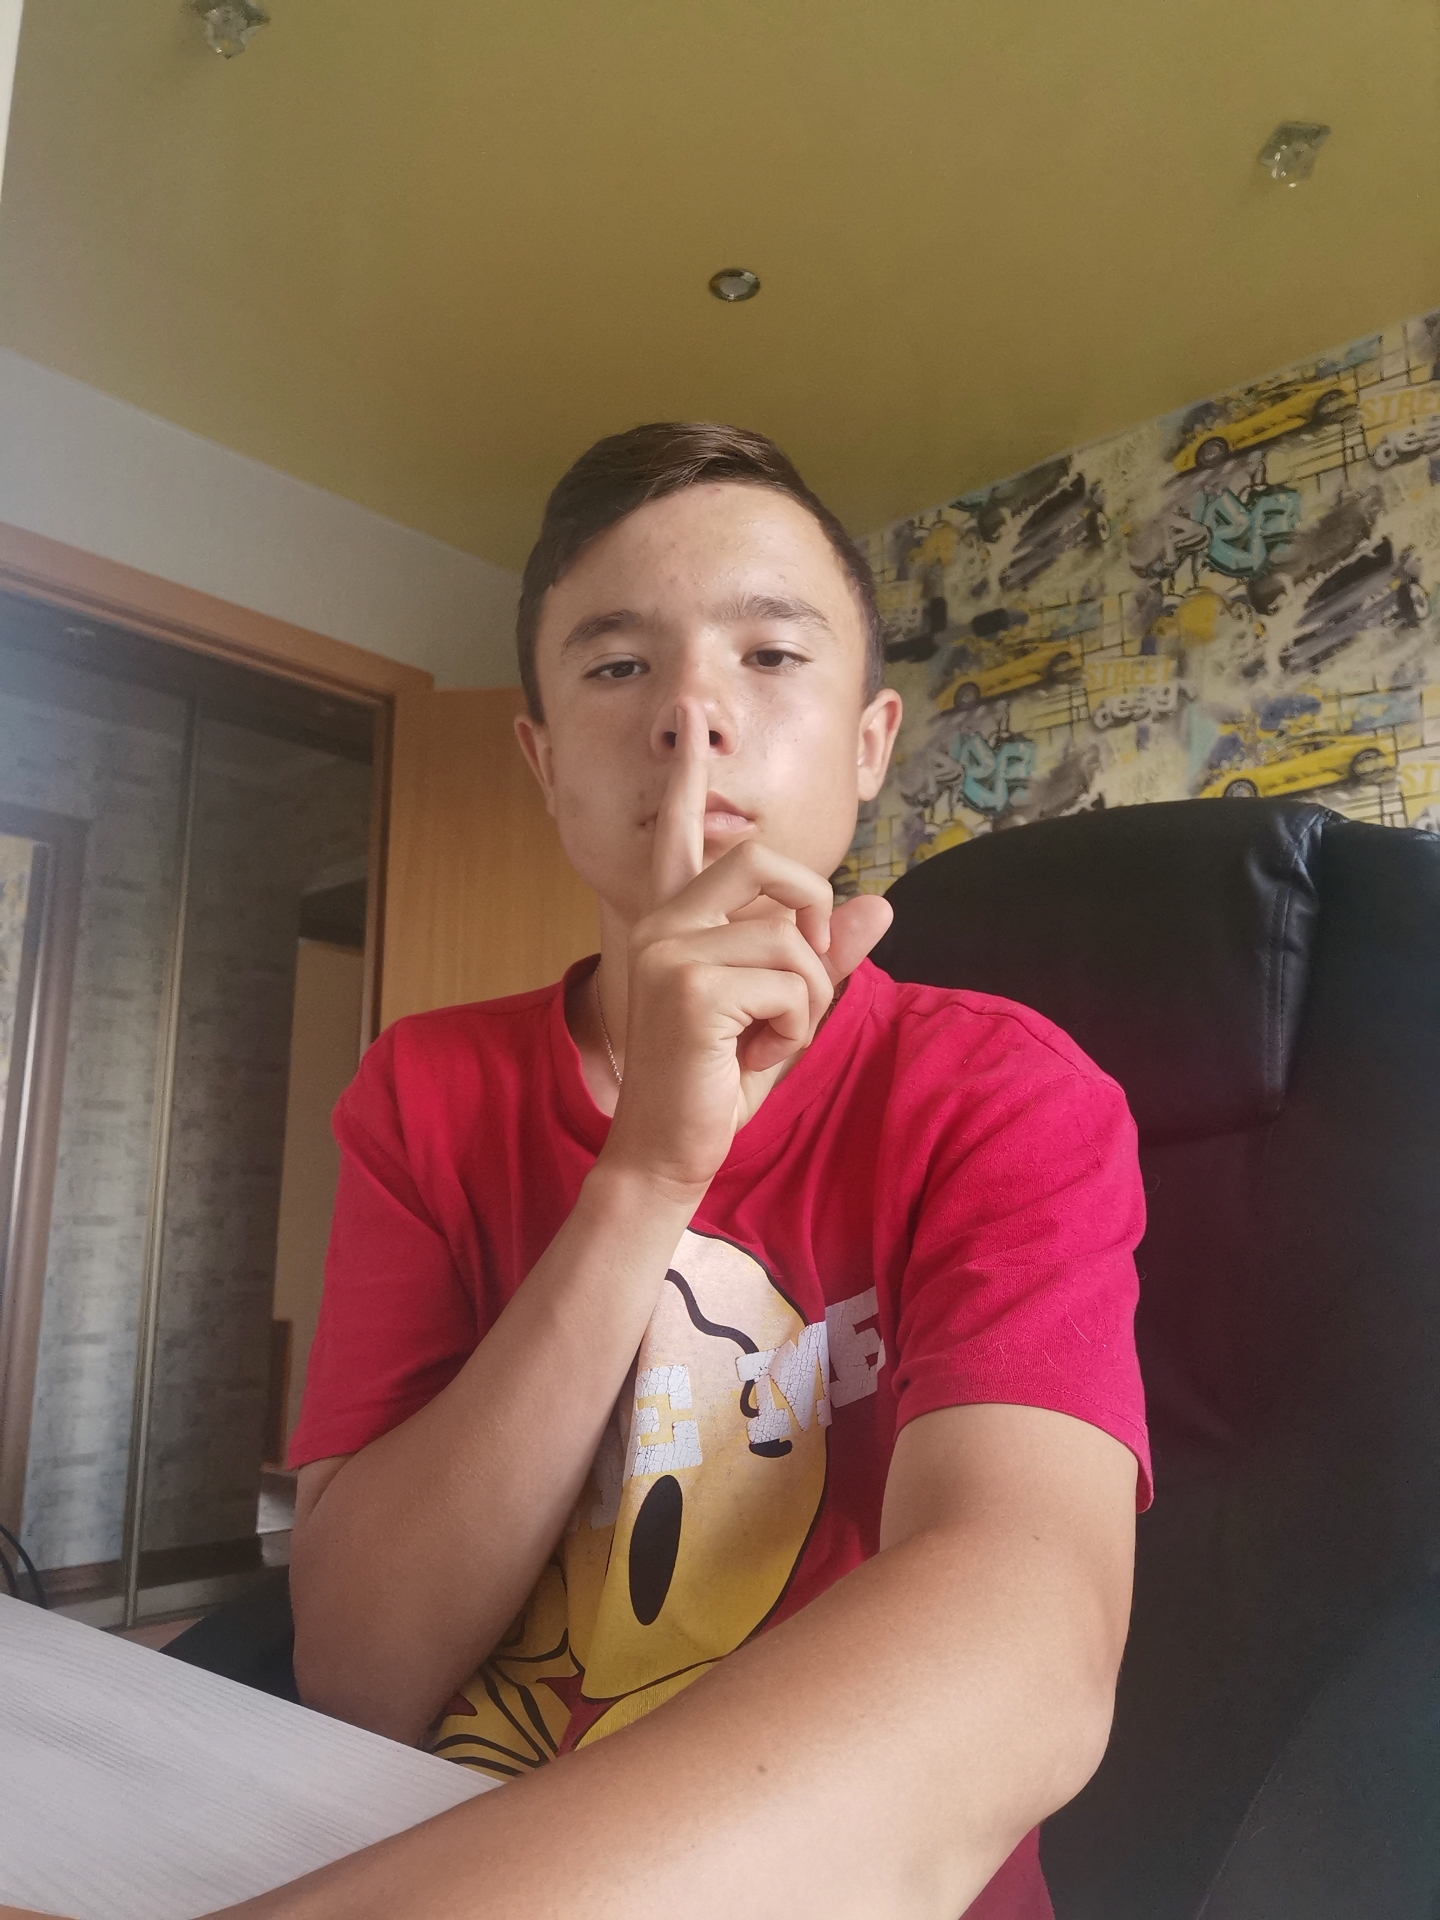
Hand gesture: mute